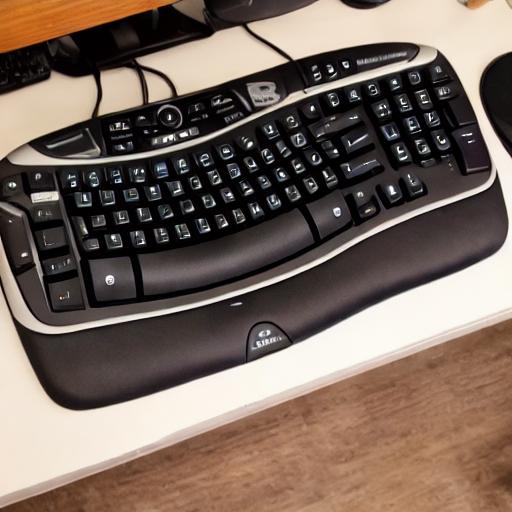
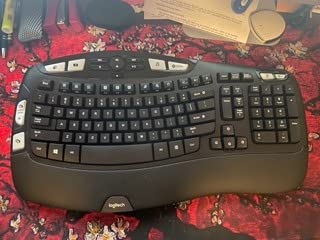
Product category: keyboard
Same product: no